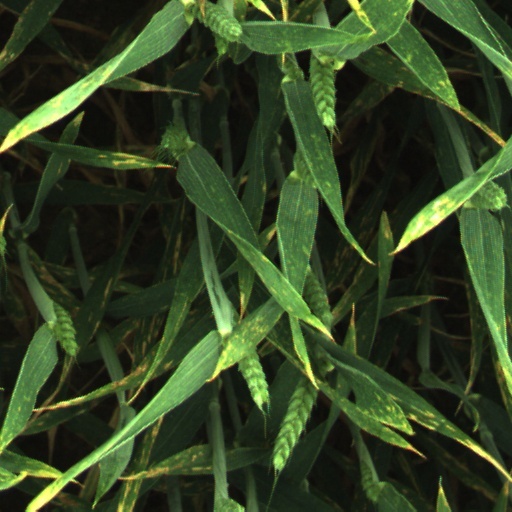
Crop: wheat